Boiga forsteni

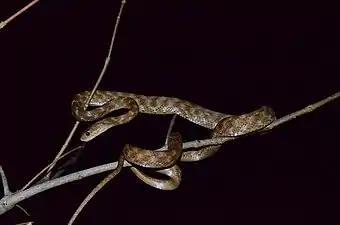
Forsten's cat snake in Dang, India

"Boiga forstenii" is found in Nepal, Sri Lanka, and India (Sikkim, West Bengal, Maharashtra, Gujarat, Kerala, Uttar Pradesh to Bihar, Madhya Pradesh, Orissa, Andhra Pradesh, Tamil Nadu, southern Rajasthan, Uttarakhand, and Jharkhand).